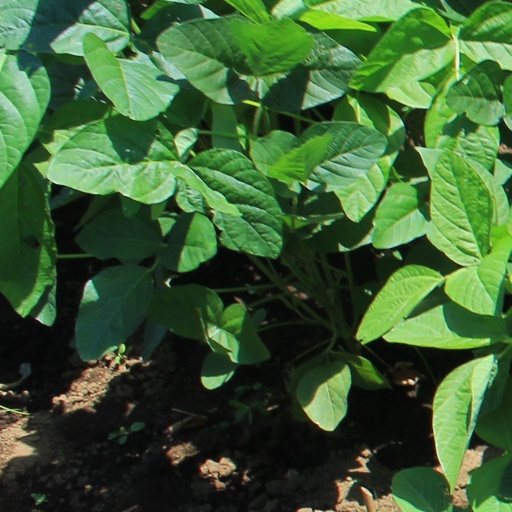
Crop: soybean